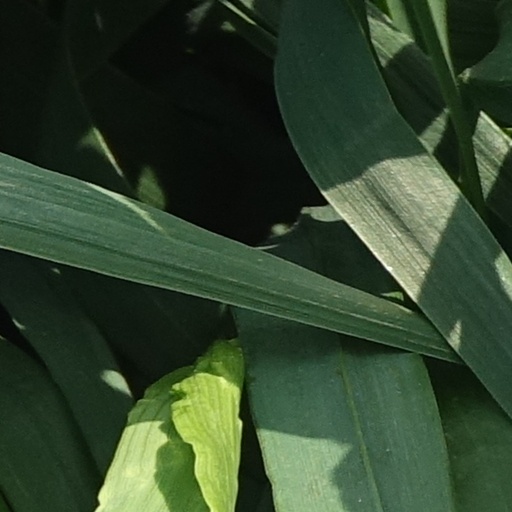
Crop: wheat